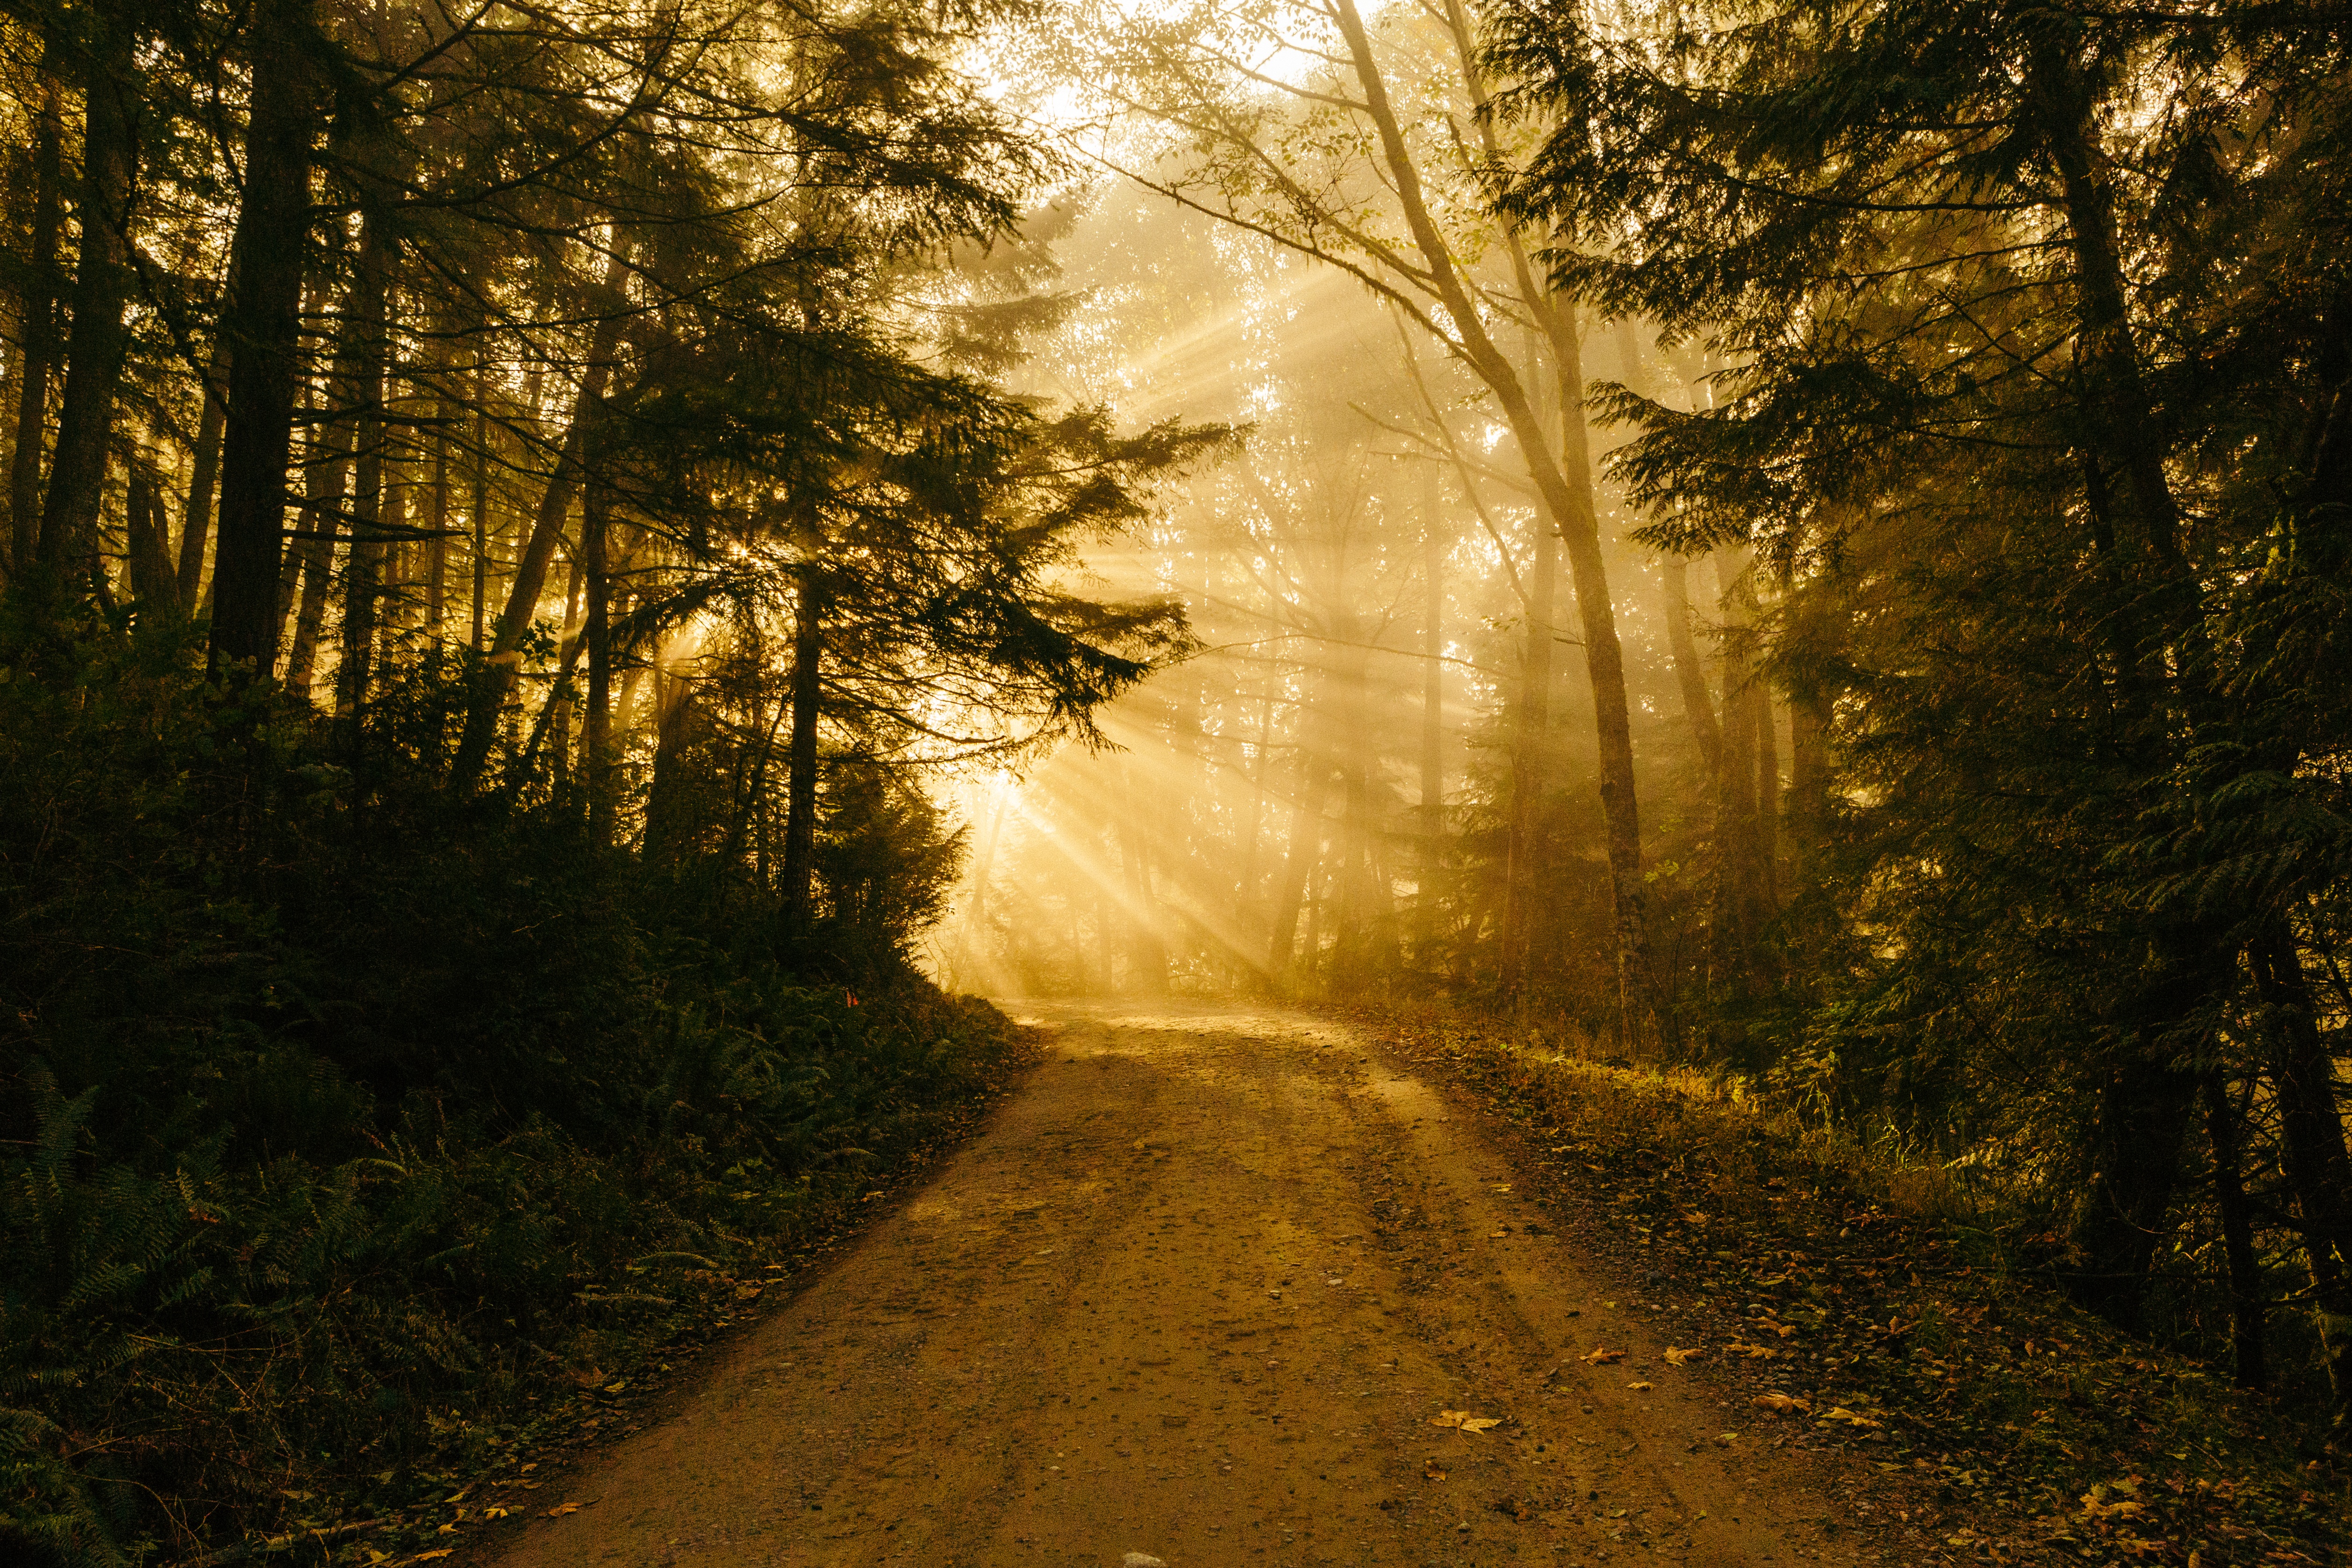
tree, nature, forest, path, branch, light, plant, wood, sun, fog, road, mist, sunlight, morning, leaf, autumn, darkness, season, woodland, habitat, rural area, natural environment, atmospheric phenomenon, woody plant